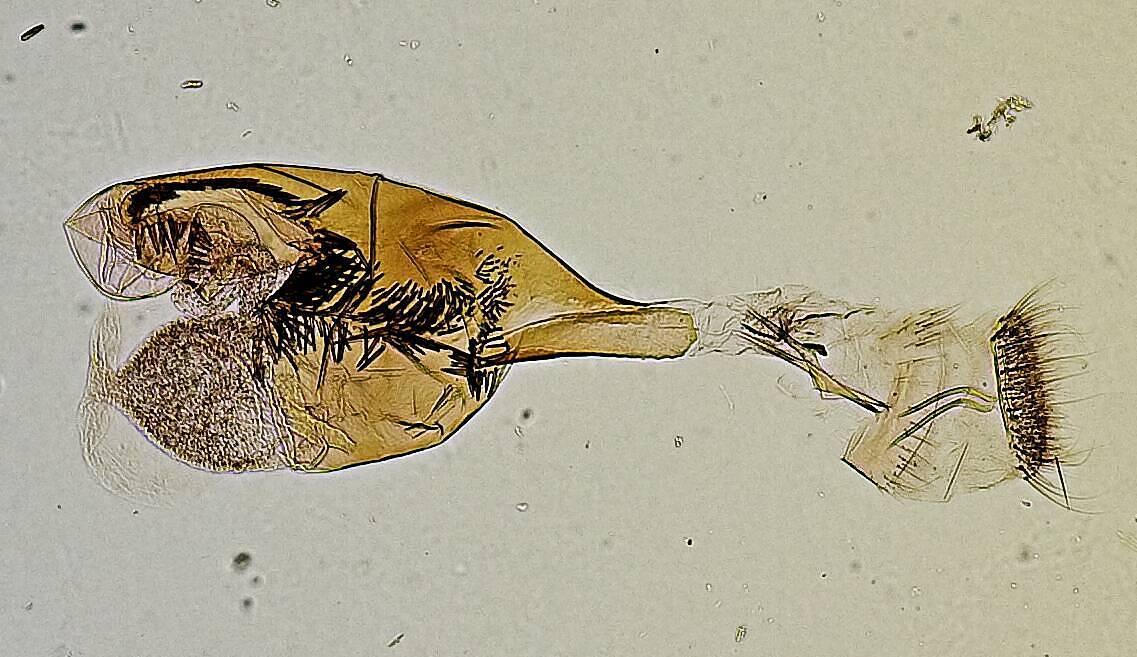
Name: Lipocosma diabata
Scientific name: Lipocosma diabata Dyar, 1917
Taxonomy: Animalia, Arthropoda, Insecta, Lepidoptera, Crambidae, Glaphyriinae
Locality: [Not Stated], Florida, United States
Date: [Not Stated]